Tanks of the post–Cold War era

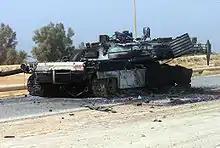
An American M1 Abrams tank destroyed in Baghdad

In 1974, the United States initiated an impressive programme to modernise its existing tank fleet and start real mass production of the M60A1, and later the M60A3; at the same time the M1 was developed. Budgets for tank design and production picked up during the administration of president Ronald Reagan, following tensions between the United States and the Soviet Union.